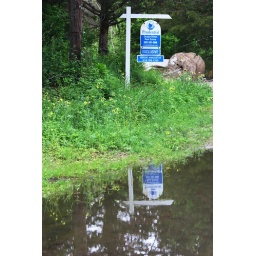
For Sale sign on our road in this rather difficult economy